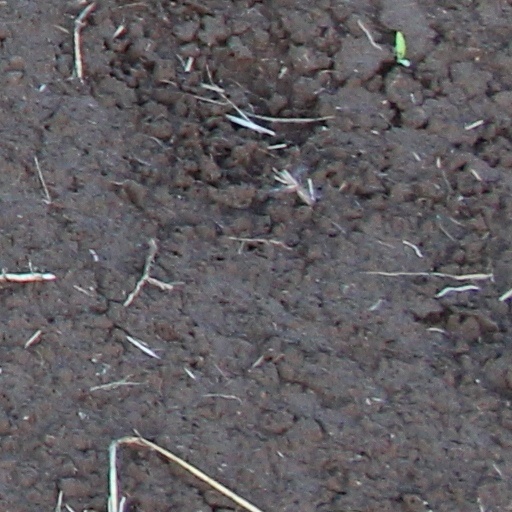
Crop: wheat